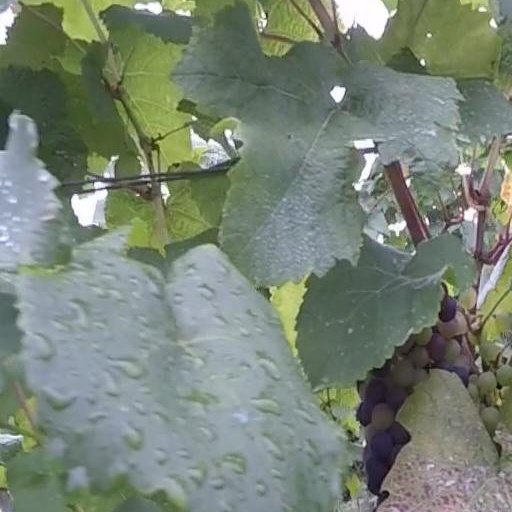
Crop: grape